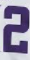
Number: 2